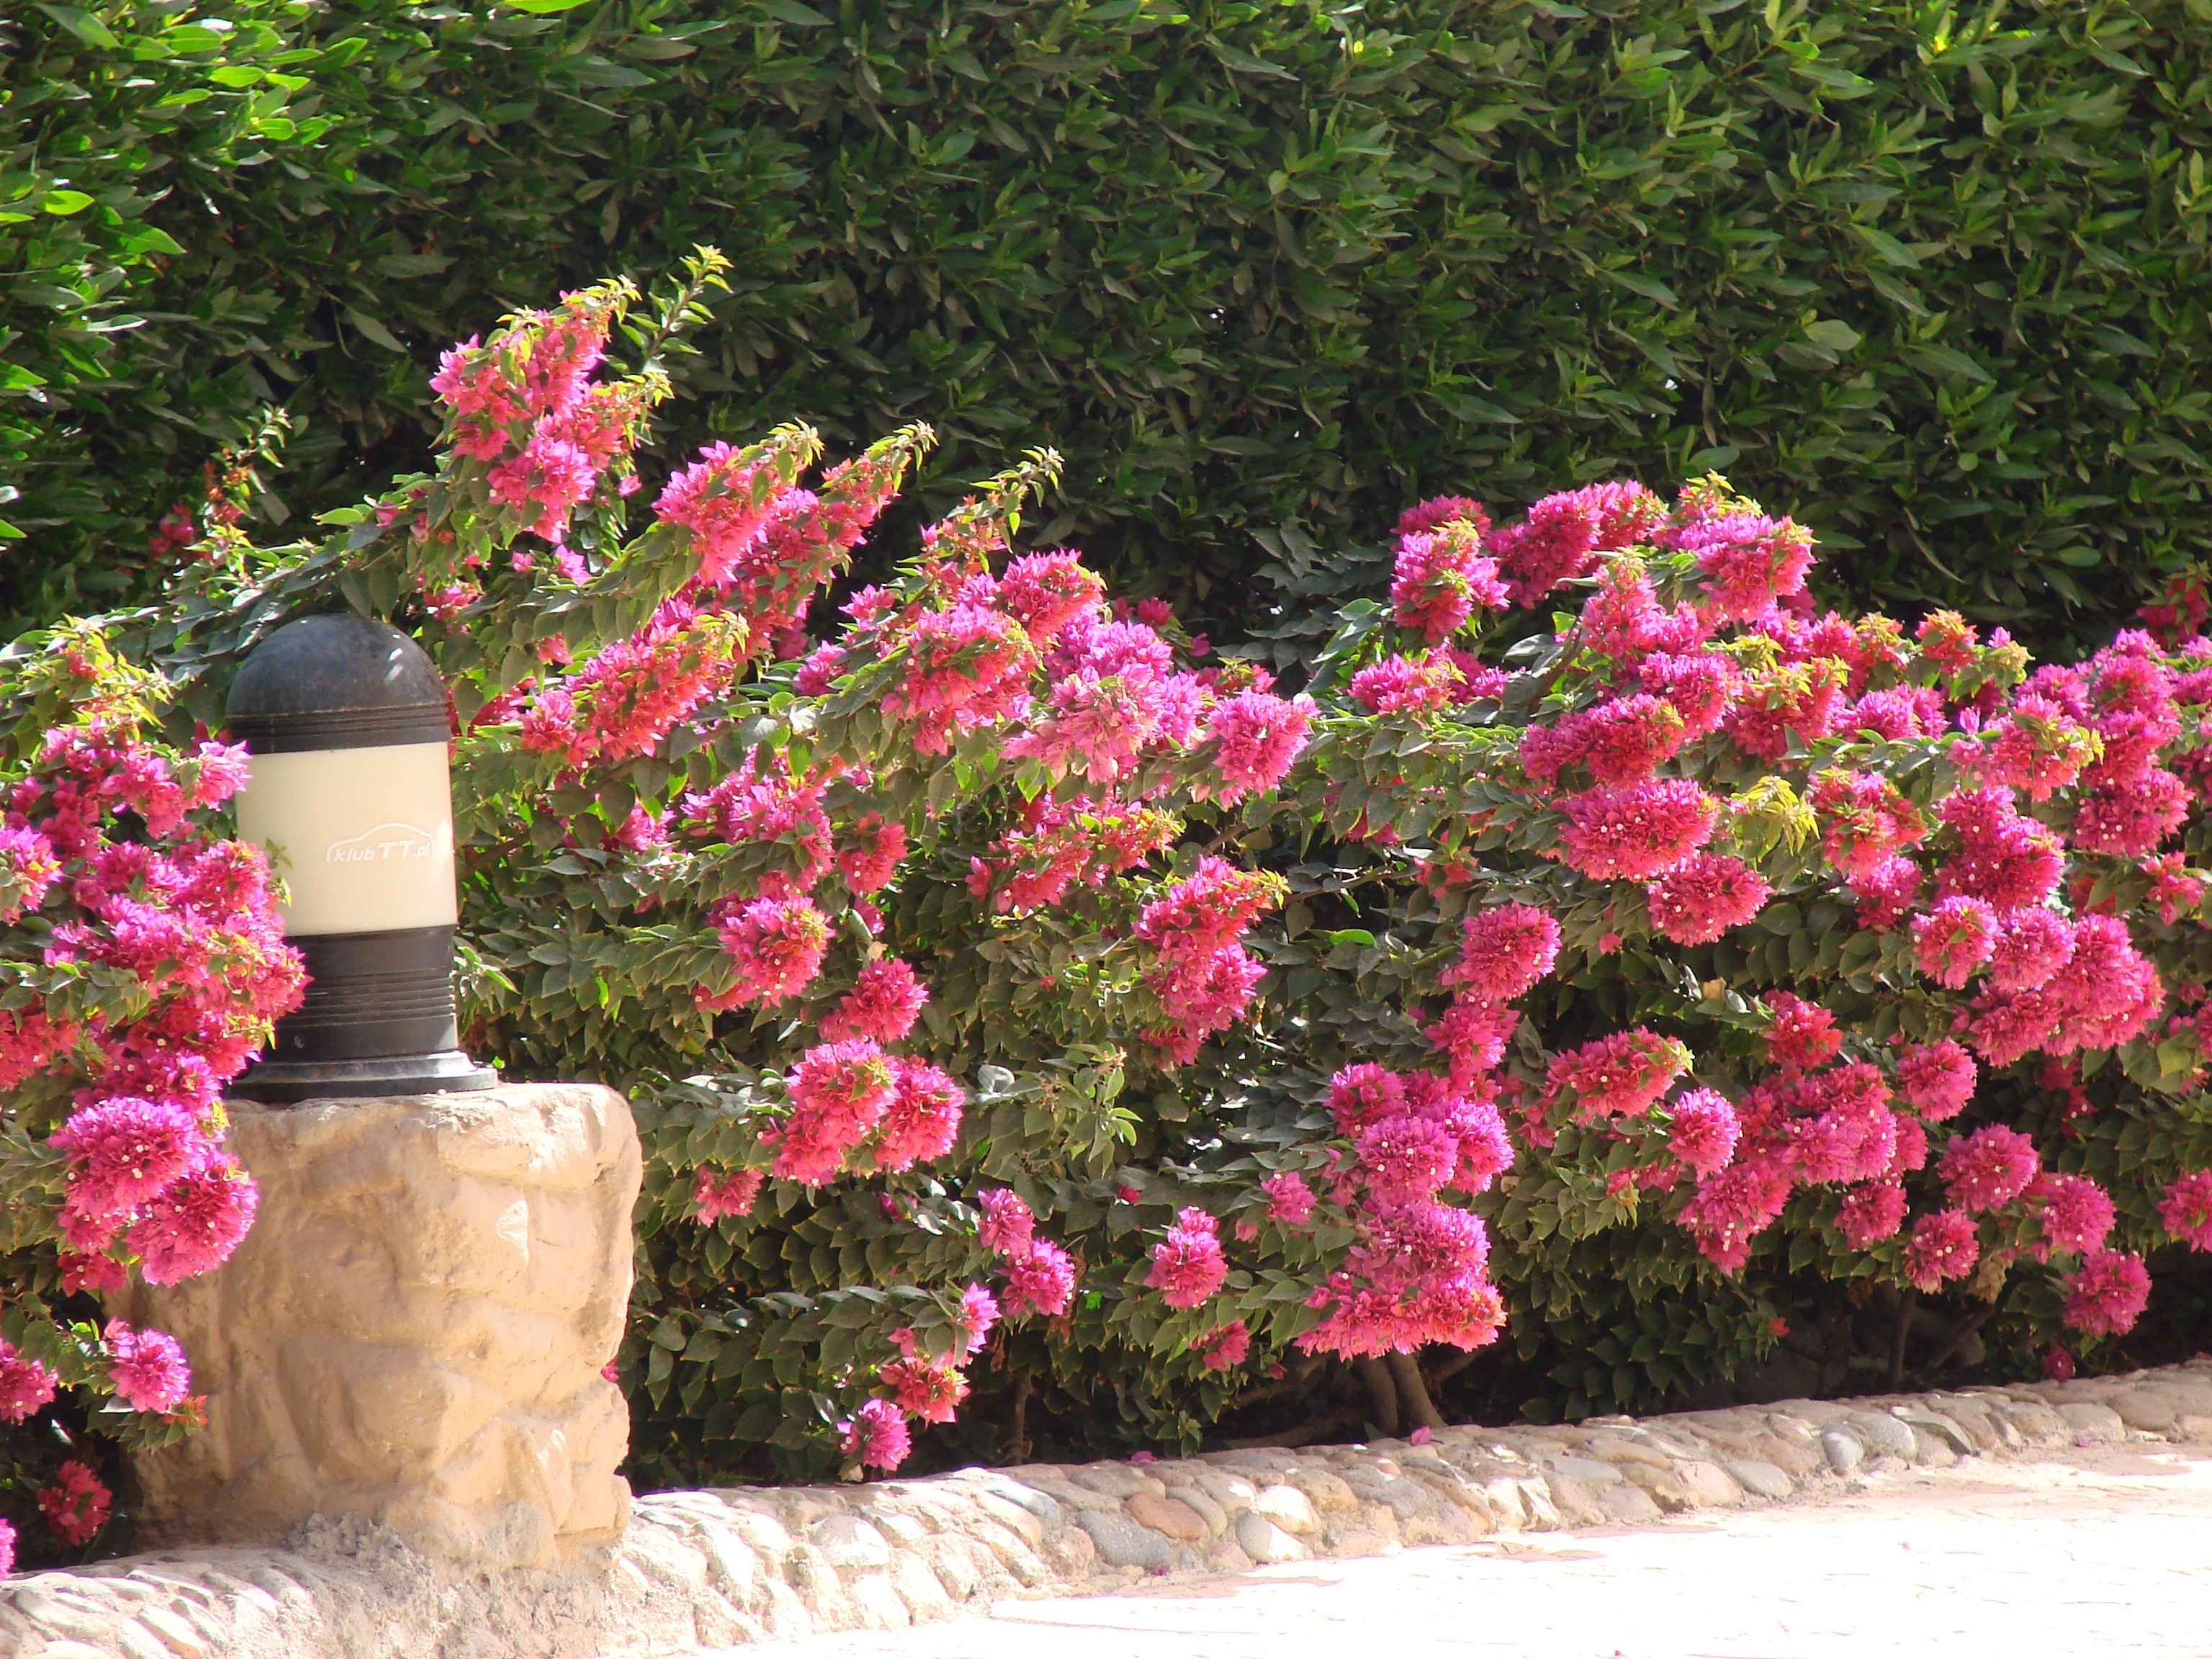
plant, flower, summer, rose, botany, garden, flora, flowers, flower bed, shrub, rhododendron, floristry, greens, beautiful flower, flowering plant, garden roses, annual plant, woody plant, land plant